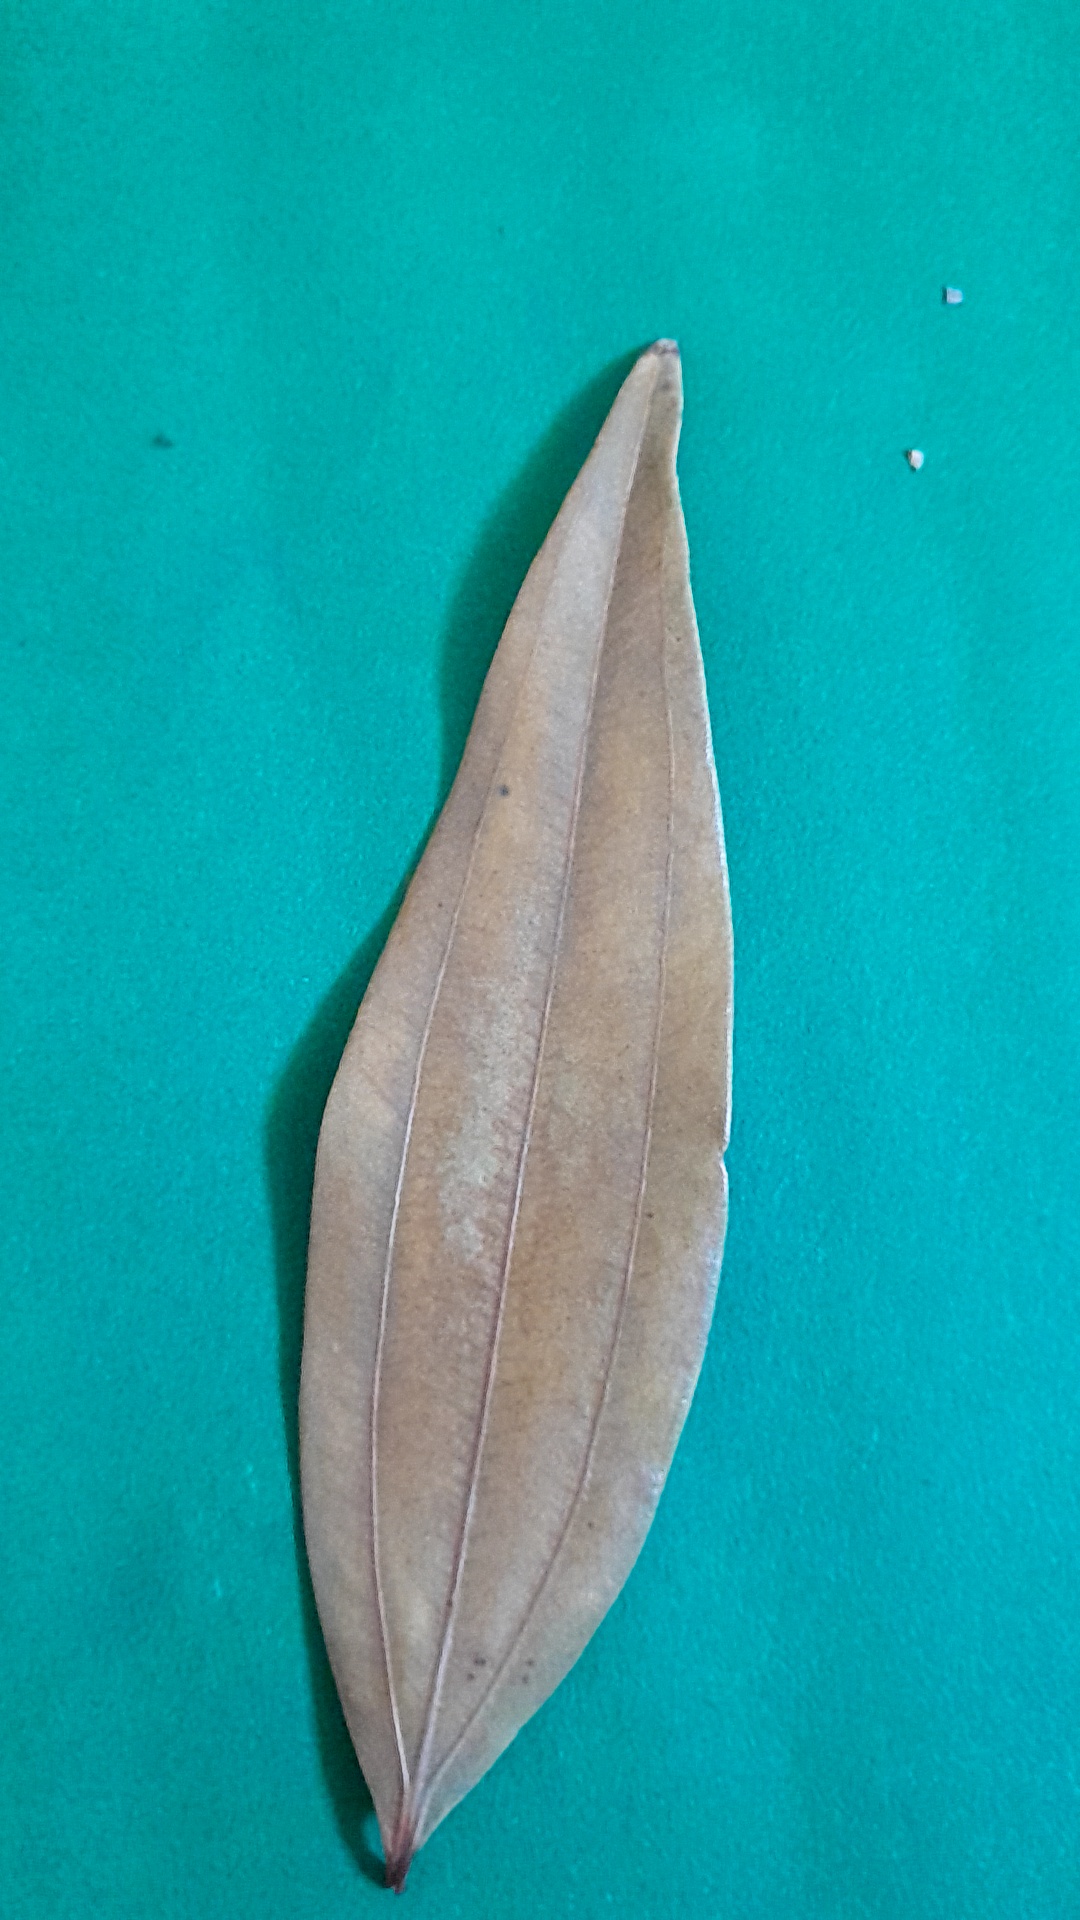
Label: Dry Leaf